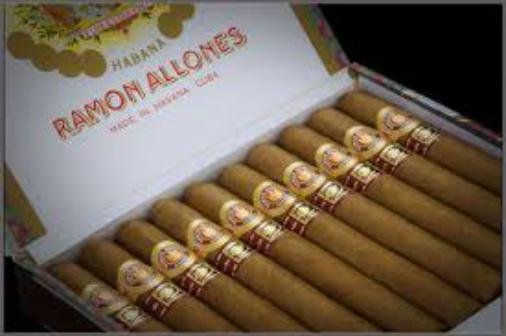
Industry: Necessities